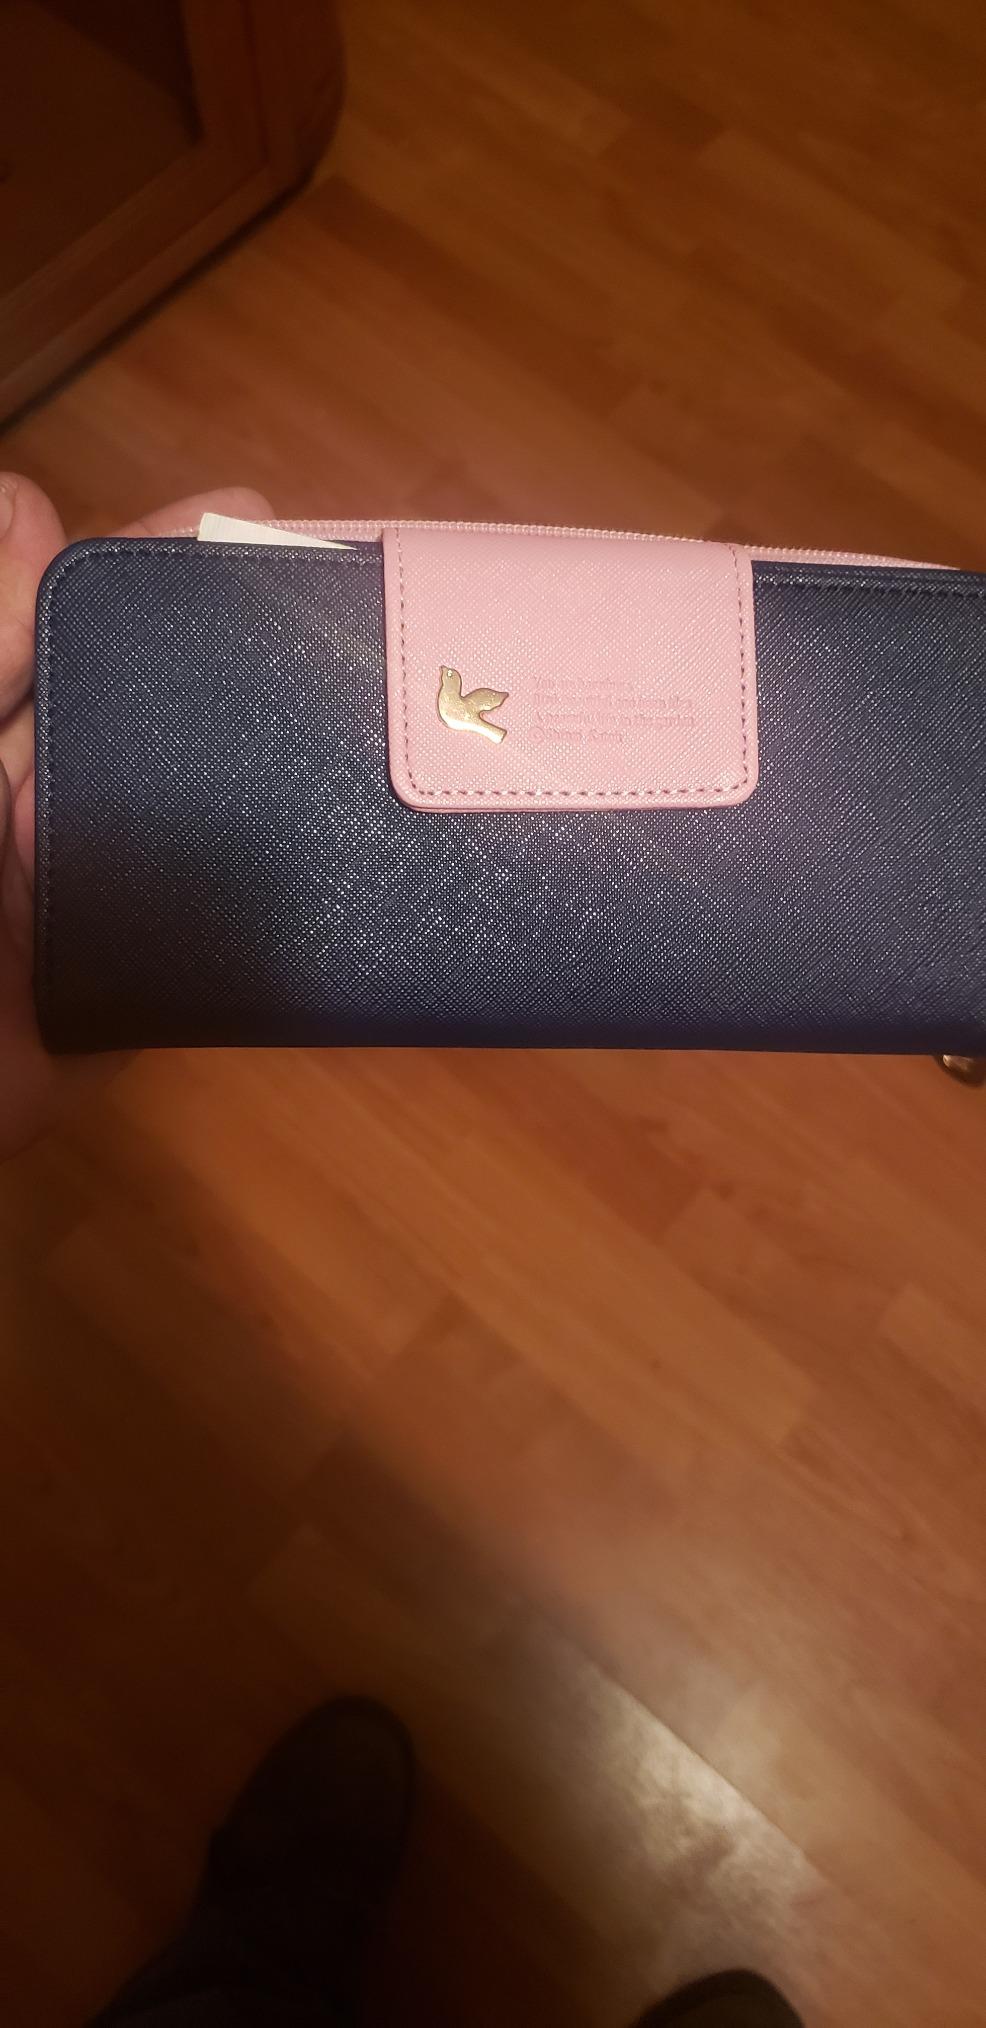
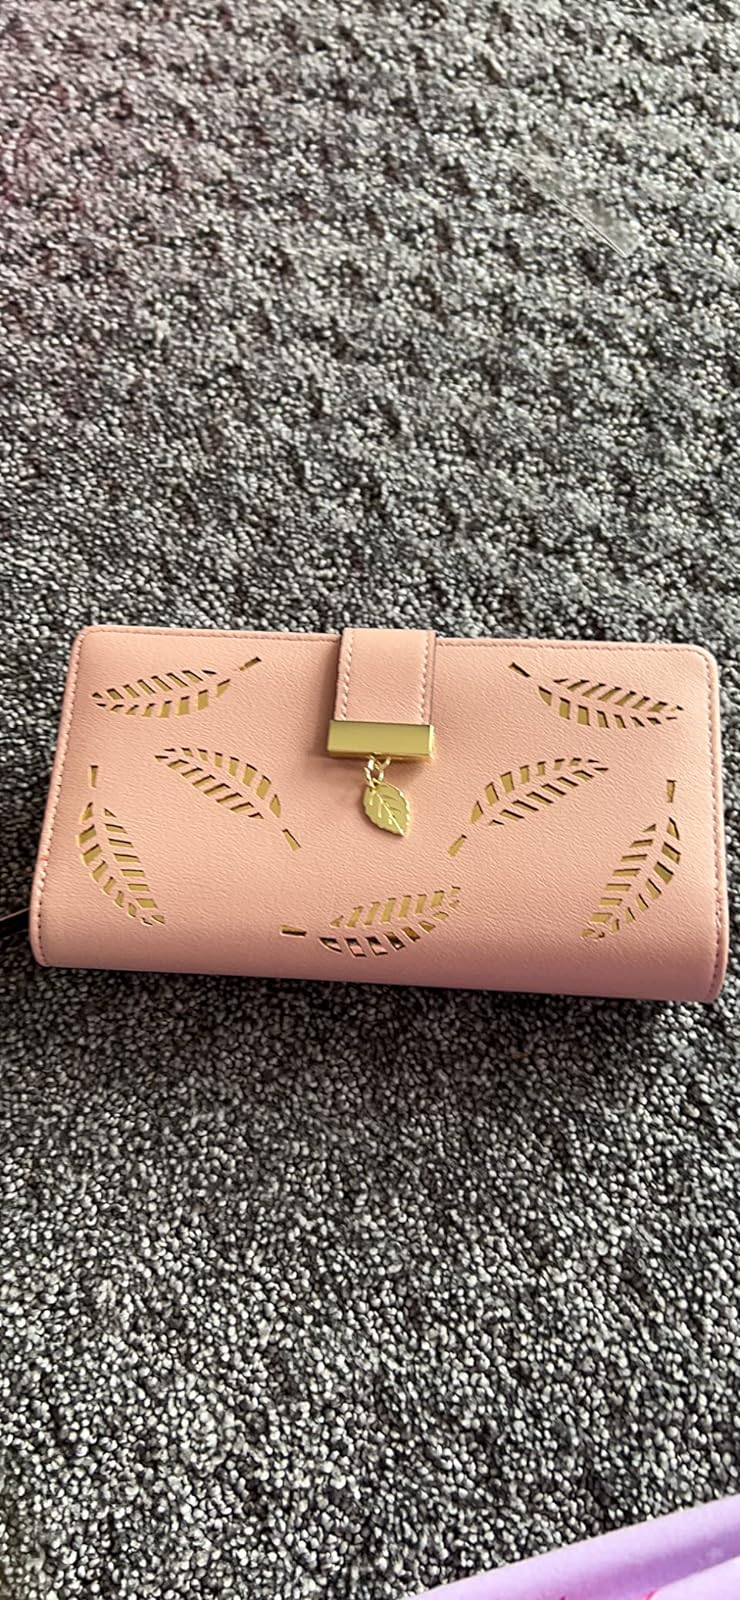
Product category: accessories_handbag
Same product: no